William F. Cellini

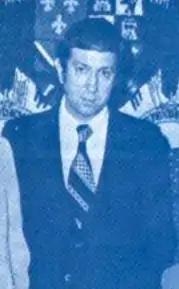
Cellini in 1975

William F. Cellini (born November 5, 1934) is an American businessman and felon. He co-founded the New Frontier Companies, a group of Illinois-based real estate companies with headquarters in Chicago. He was previously the chairman of the NYSE-listed Argosy Gaming Company, was the treasurer of the Sangamon County Republican Party, and has held several public offices within the state of Illinois.